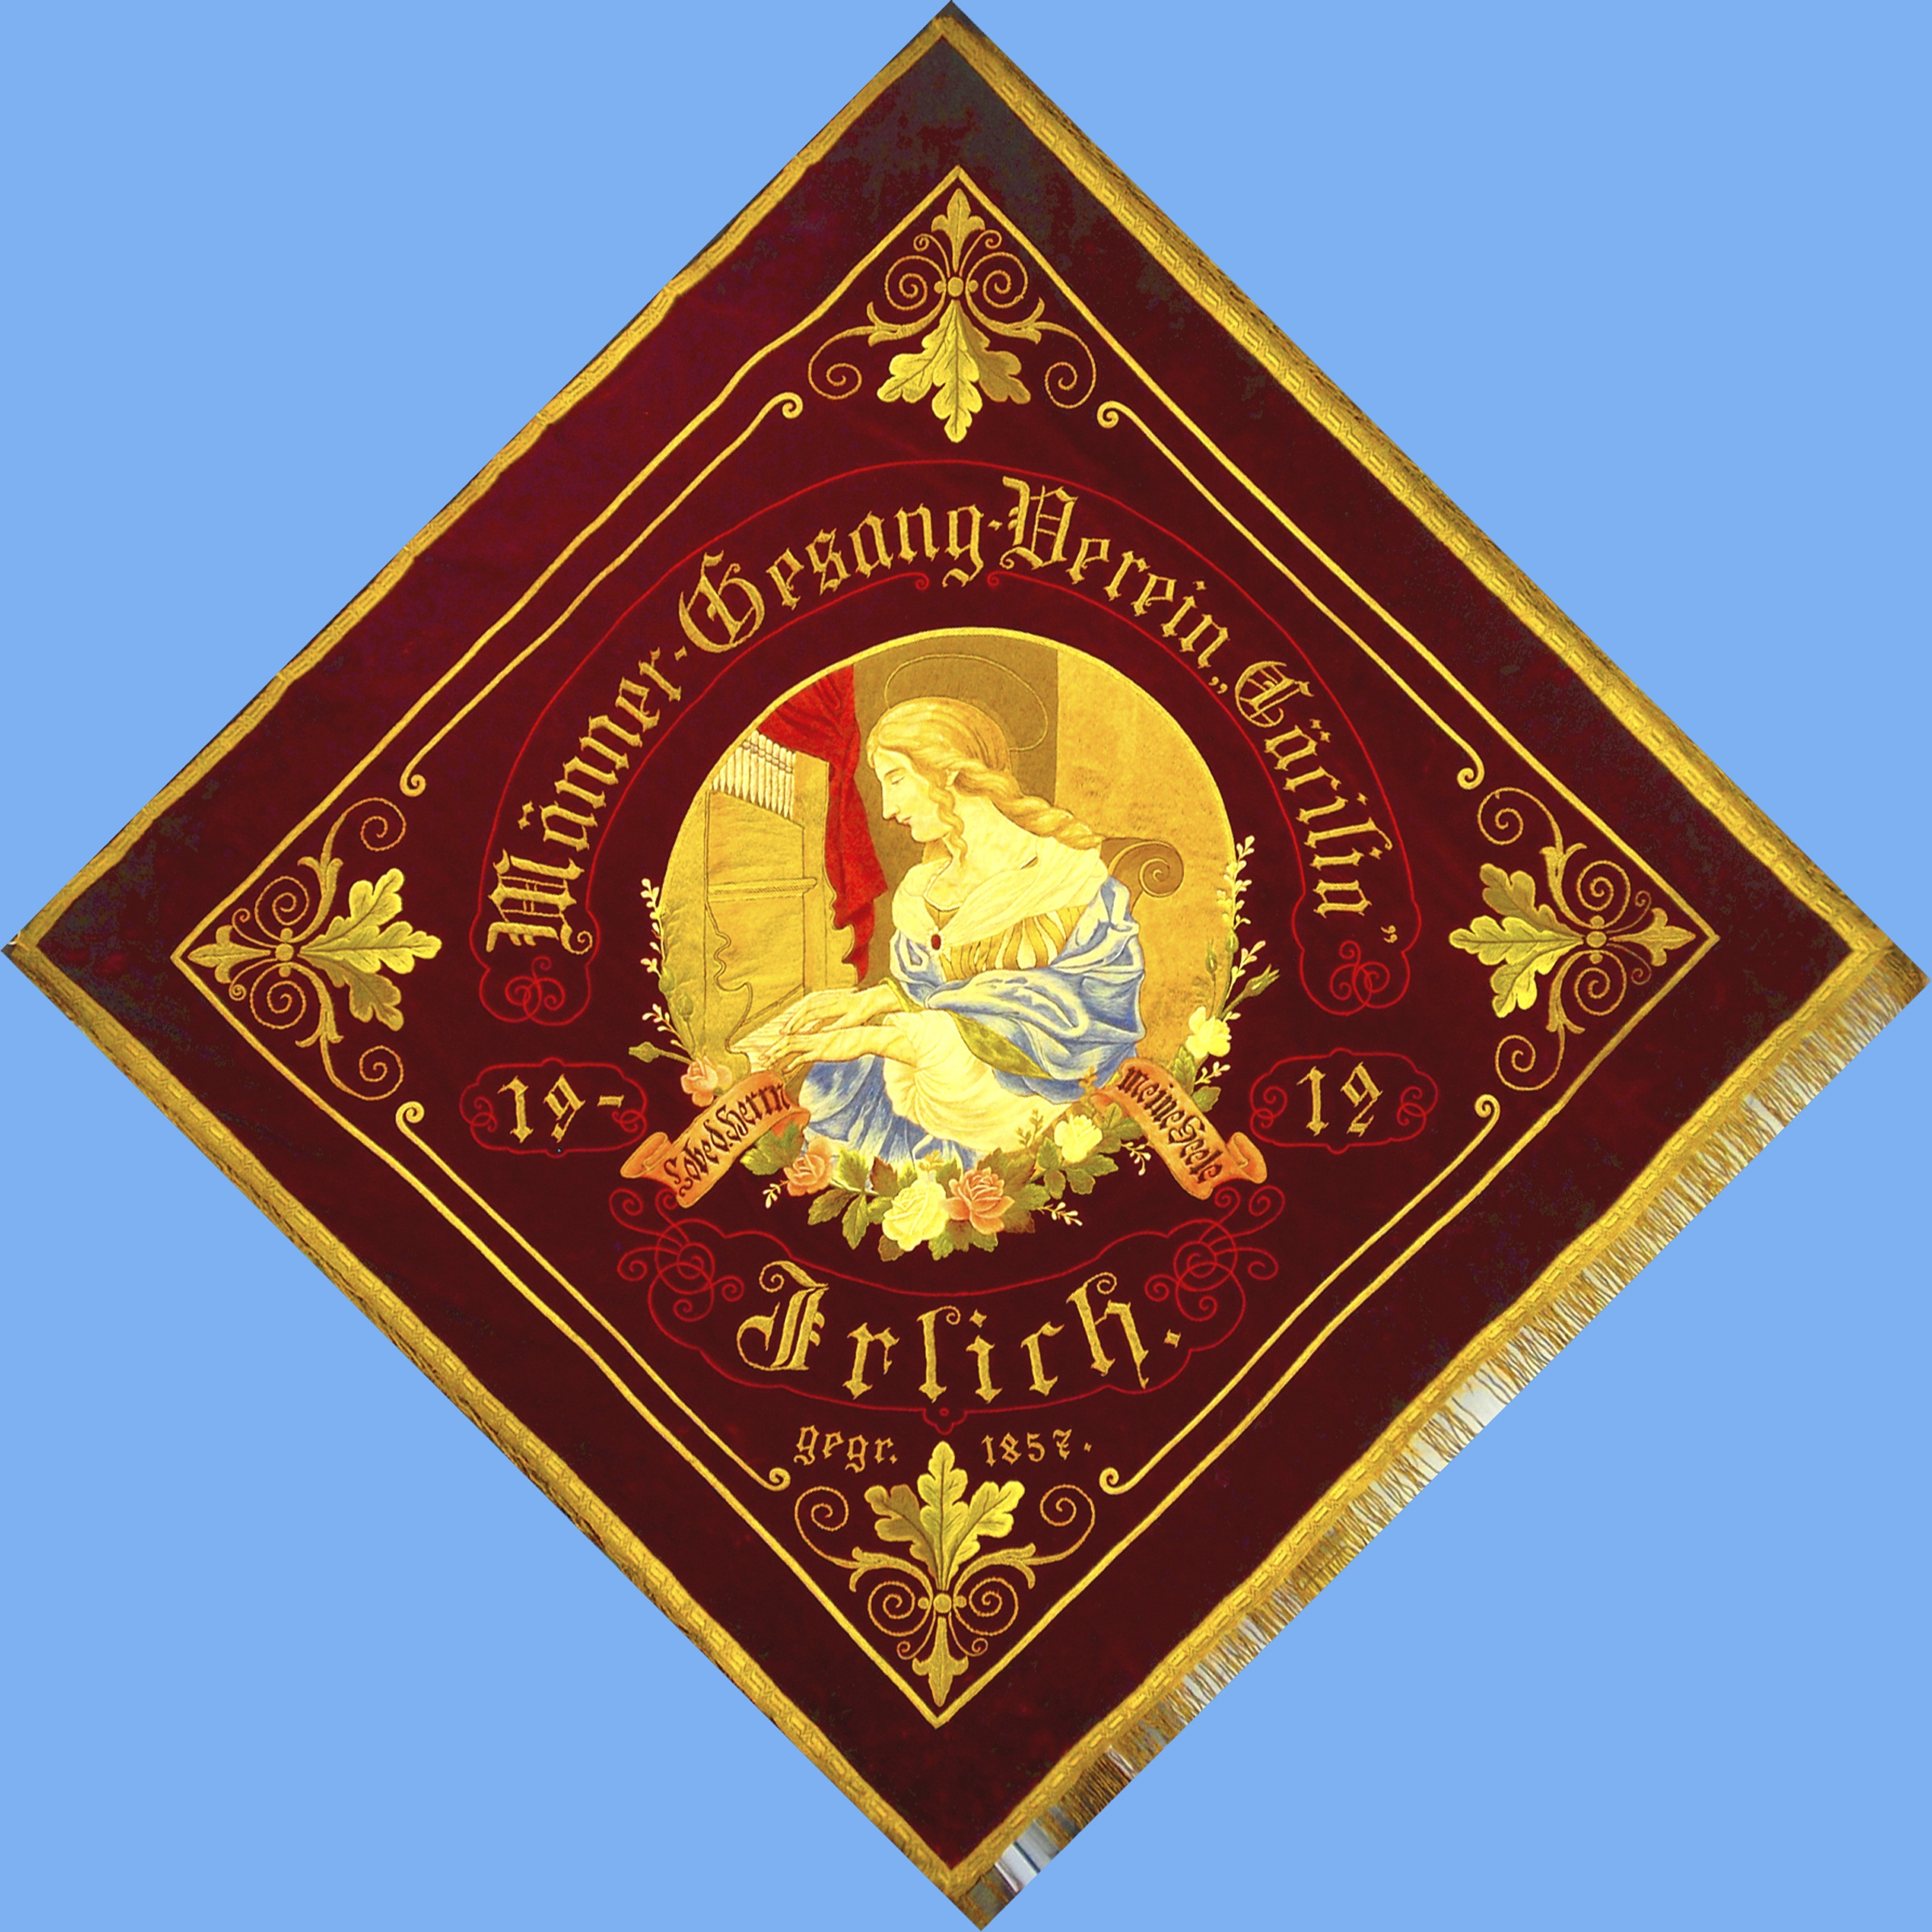
old, home, singer, symbol, banner, flag, club, blue, church, choir, christian, sports, germany, history, silk, award, embroidery, rheinland, hand labor, 1912, fund, caecilia